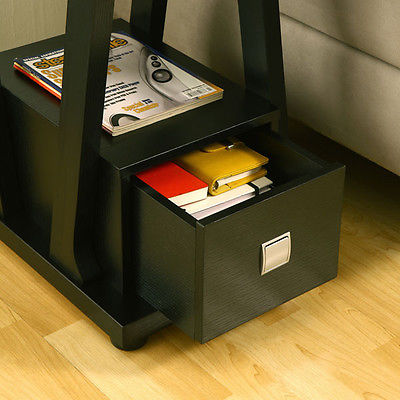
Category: table